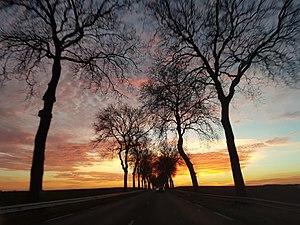
Route bordée d'arbres
Une route est au sens littéral une voie terrestre aménagée pour permettre la circulation de véhicules à roues. Ce terme s'applique plutôt aux voies importantes situées en rase campagne et ne peut être apparenté à une rue. Dans les pays vastes et peu peuplés, à la fin du XXᵉ siècle, de nombreuses routes étaient encore des chemins empierrés ou damés.